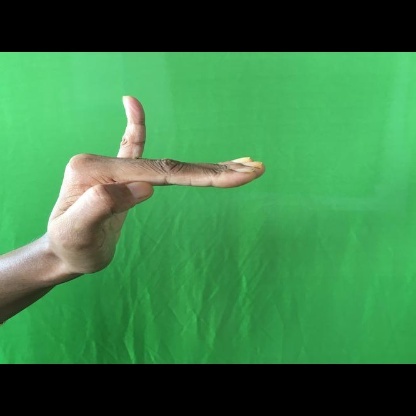
Mudra: Hamsapaksha